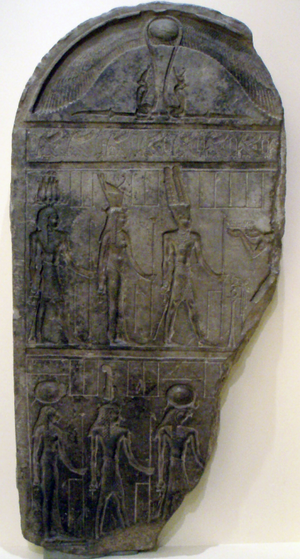
Les dieux et déesses de l’Égypte antique représentent une foule considérable de plus d'un millier de puissances surnaturelles ; divinités cosmogoniques, divinités provinciales, divinités locales, divinités funéraires, personnification de phénomènes naturels ou de concepts abstraits, ancêtres déifiés, démons, génies, divinités étrangères importées, etc. Le terme égyptien pour dieu est netjer et son plus ancien hiéroglyphe représente vraisemblablement un mat enveloppé de bandelettes de tissu. Pour désigner le concept de la divinité, les glyphes alternatifs sont le faucon sur un perchoir et un personnage accroupi. D'autres termes existent pour désigner une divinité, tel baou ou sekhem mais leur diffusion a été de moindre importance.